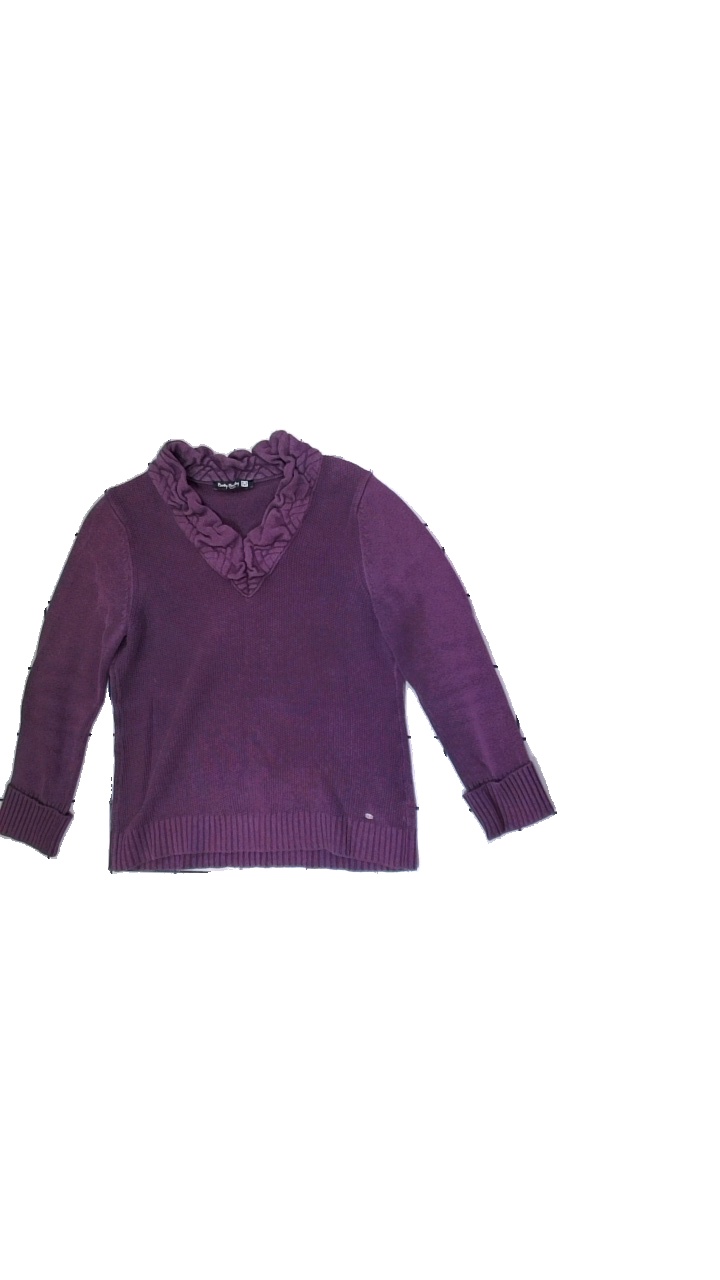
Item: Sweater (Ladies)
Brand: Missing
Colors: Purple
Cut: Regular, V-collar
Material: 100%cotton
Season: Autumn
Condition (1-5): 3
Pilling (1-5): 3
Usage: Export
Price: <50